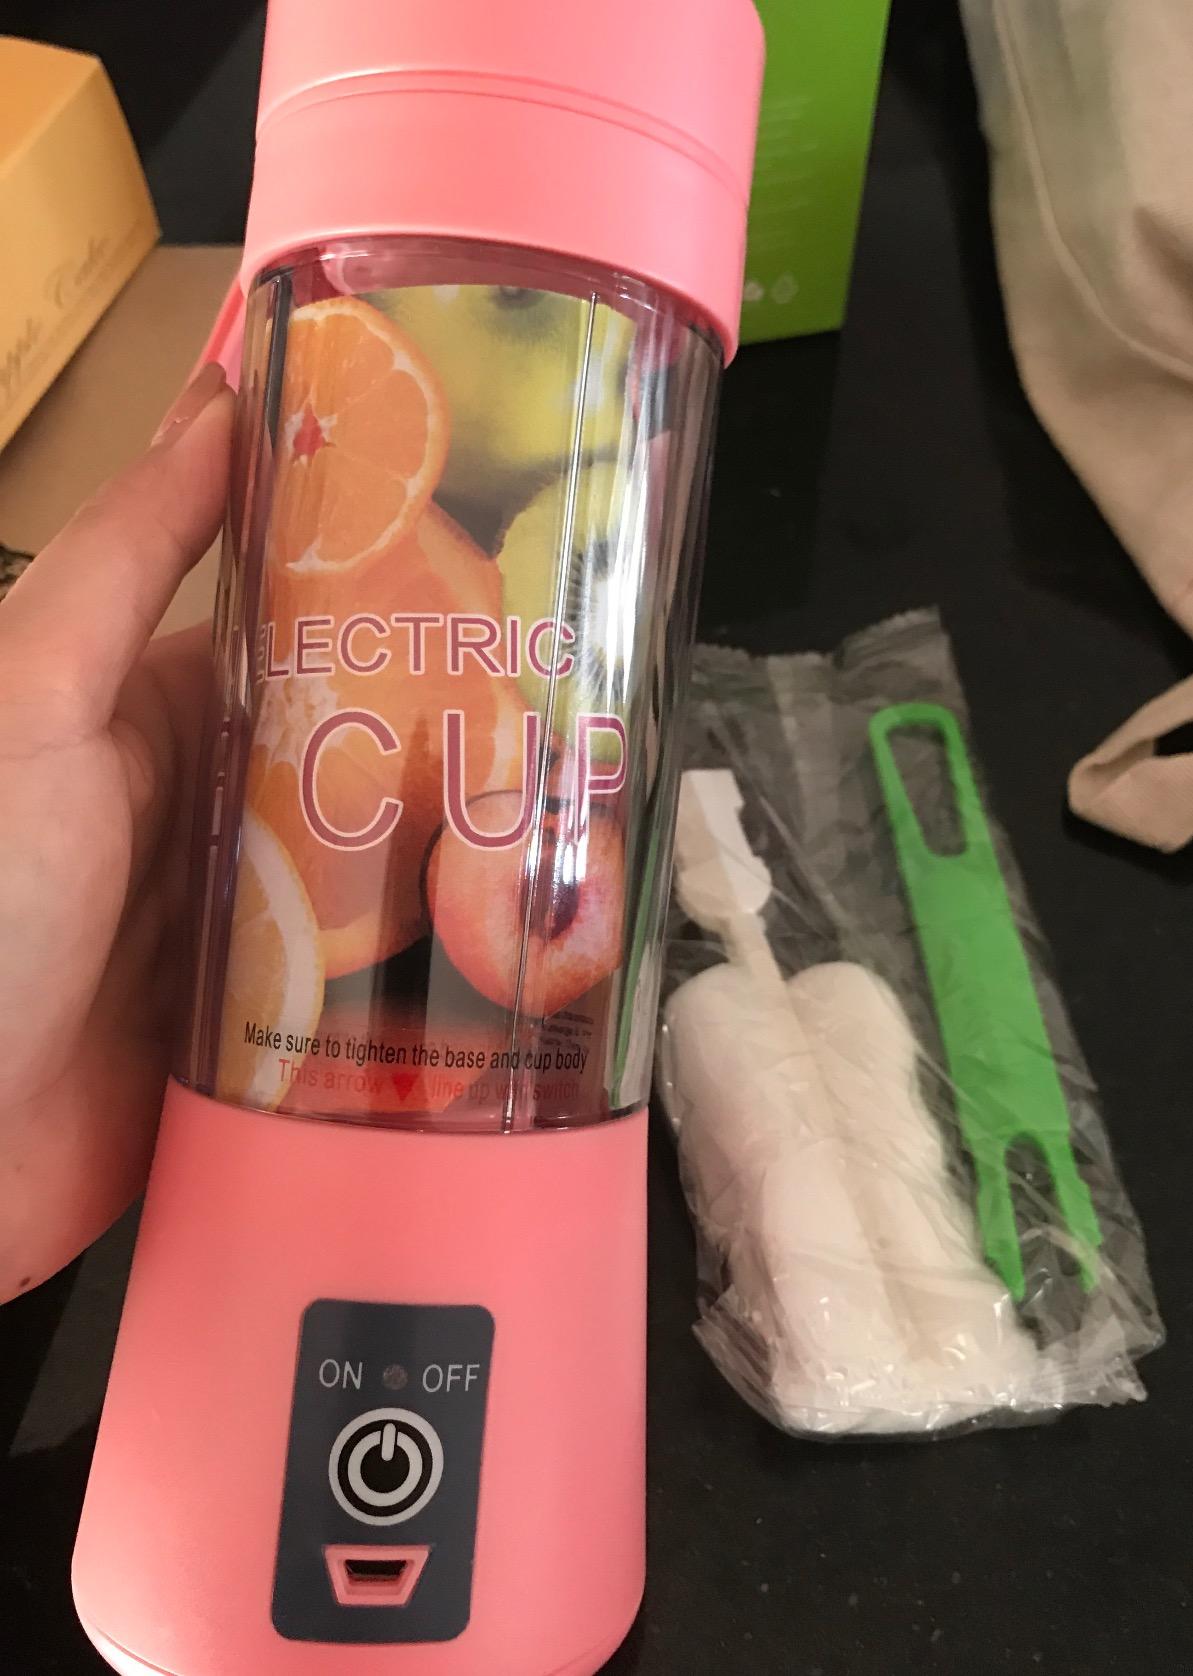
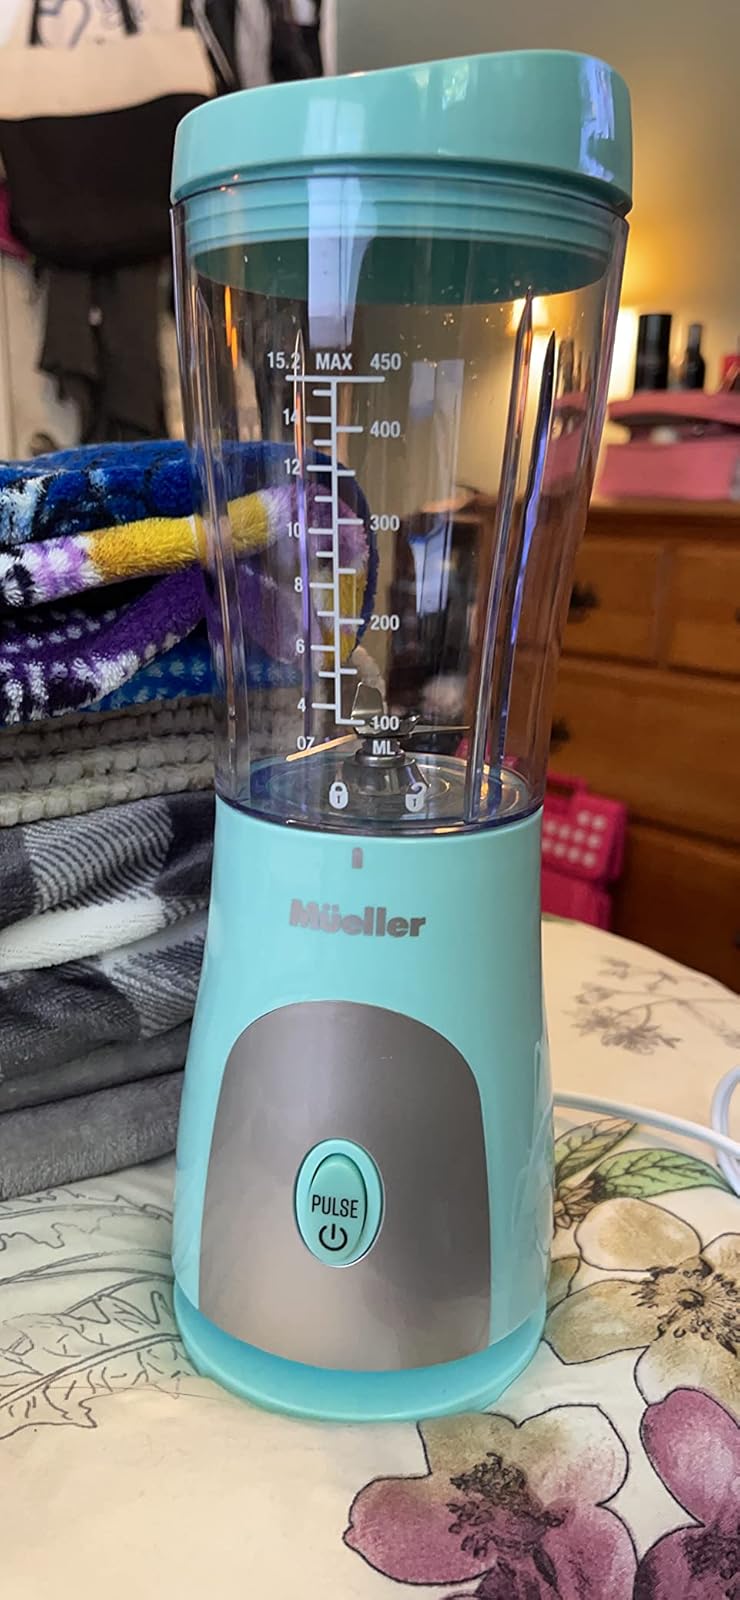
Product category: items_blender
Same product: no